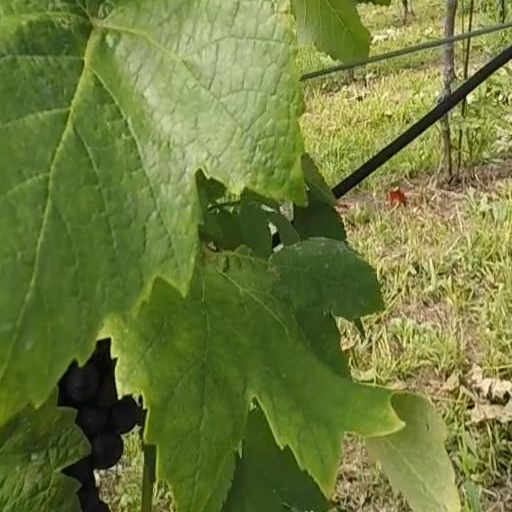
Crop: grape